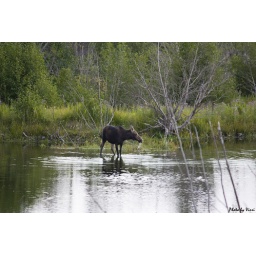
A beautiful moose drinking water in a river near Grand Teton NP.